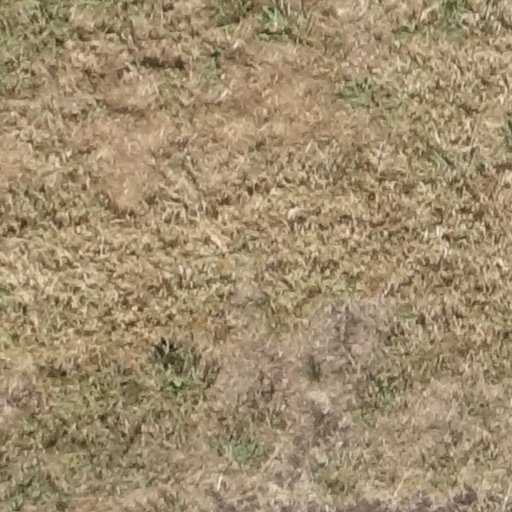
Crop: sorghum